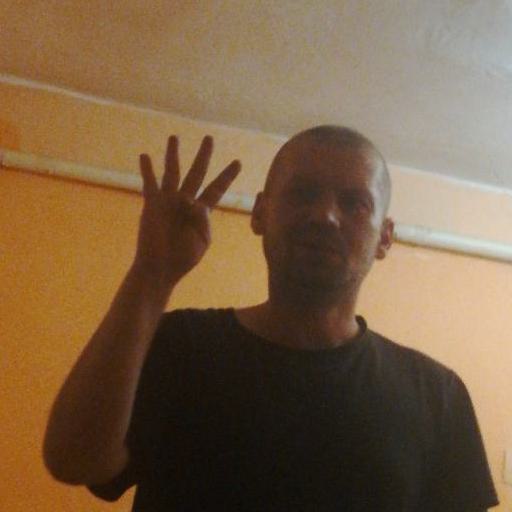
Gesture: four